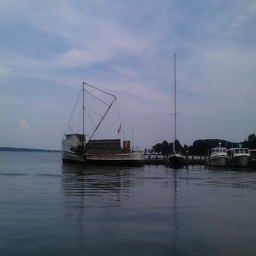
Three different boats in the water near a pier.
Four boats moored at a dock on water.
A group of boats floating in a large body of water.
A boat that is floating in the water.
A waterview with multiple boats in the water.